Swiss Family Robinson (1960 film)

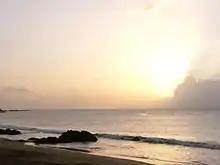
The movie was filmed almost entirely on the island of Tobago

There were several meetings to decide filming locations. There was talk of making the film in a studio in Burbank, California or filming on location in a natural environment. Annakin wanted to film in Ceylon, and the associate producer Basil Keys, in East Africa. Bill Anderson stressed that they should examine the Caribbean. They visited Jamaica and Trinidad, but it was not what they wanted. Somebody in Trinidad told them of a nearby island, Tobago. When they saw the island for the first time, they "fell instantly in love", and they sent a telegram to Anderson, who traveled to Tobago and found it fitted to their needs. However, one of the drawbacks of this choice was that the island had no local wildlife. Once Walt Disney accepted, cast and crew got their shots and passports for a six-month stay in Tobago. Filming began in August 1959 and was a wrap just before Christmas 1959. The closeups of the stars on the animals—to complete the animal race scene around the treehouse—was done in January 1960.